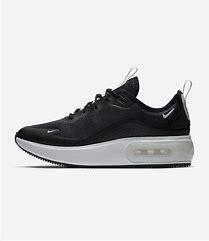
Brand: Nike
Model: Air Max DIA